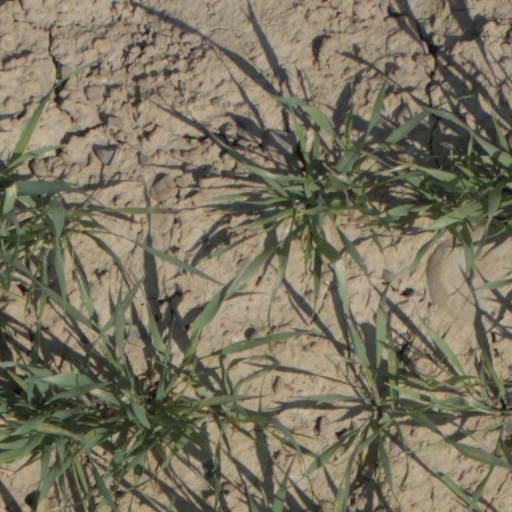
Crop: wheat